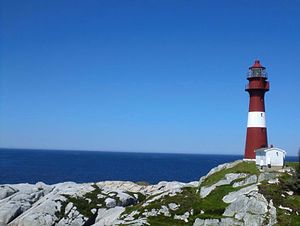
Slåtterøy fyr
Slåtterøy fyrstation er et kystfyr som ligger helt yderst i Selbjørnsfjorden på øen Slåtterøy ved Brandasund. Fyret tilhører Bømlo kommune i Vestland fylke i Norge. Fyret var tidligere en del af Fitjar kommune.